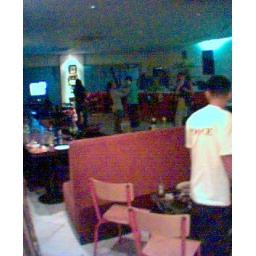
Those were the days. I hope to work again in an office that's as home as this after graduation.